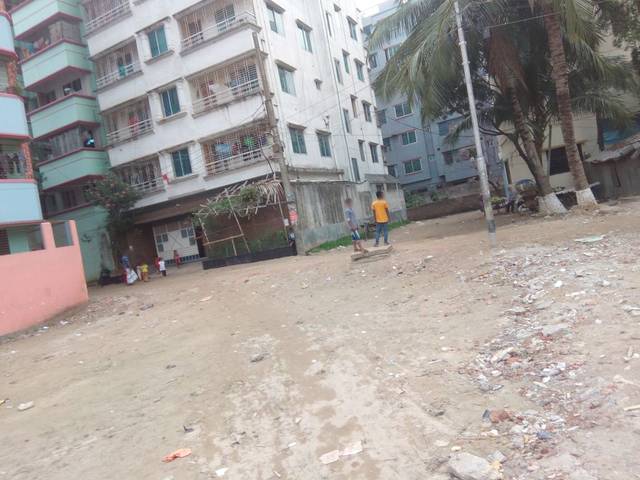
Region: Bangladesh
Coordinates: 23.759, 90.43